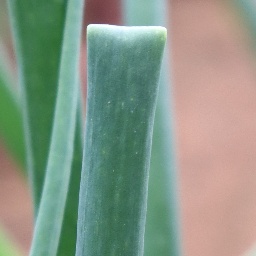
Label: healthy